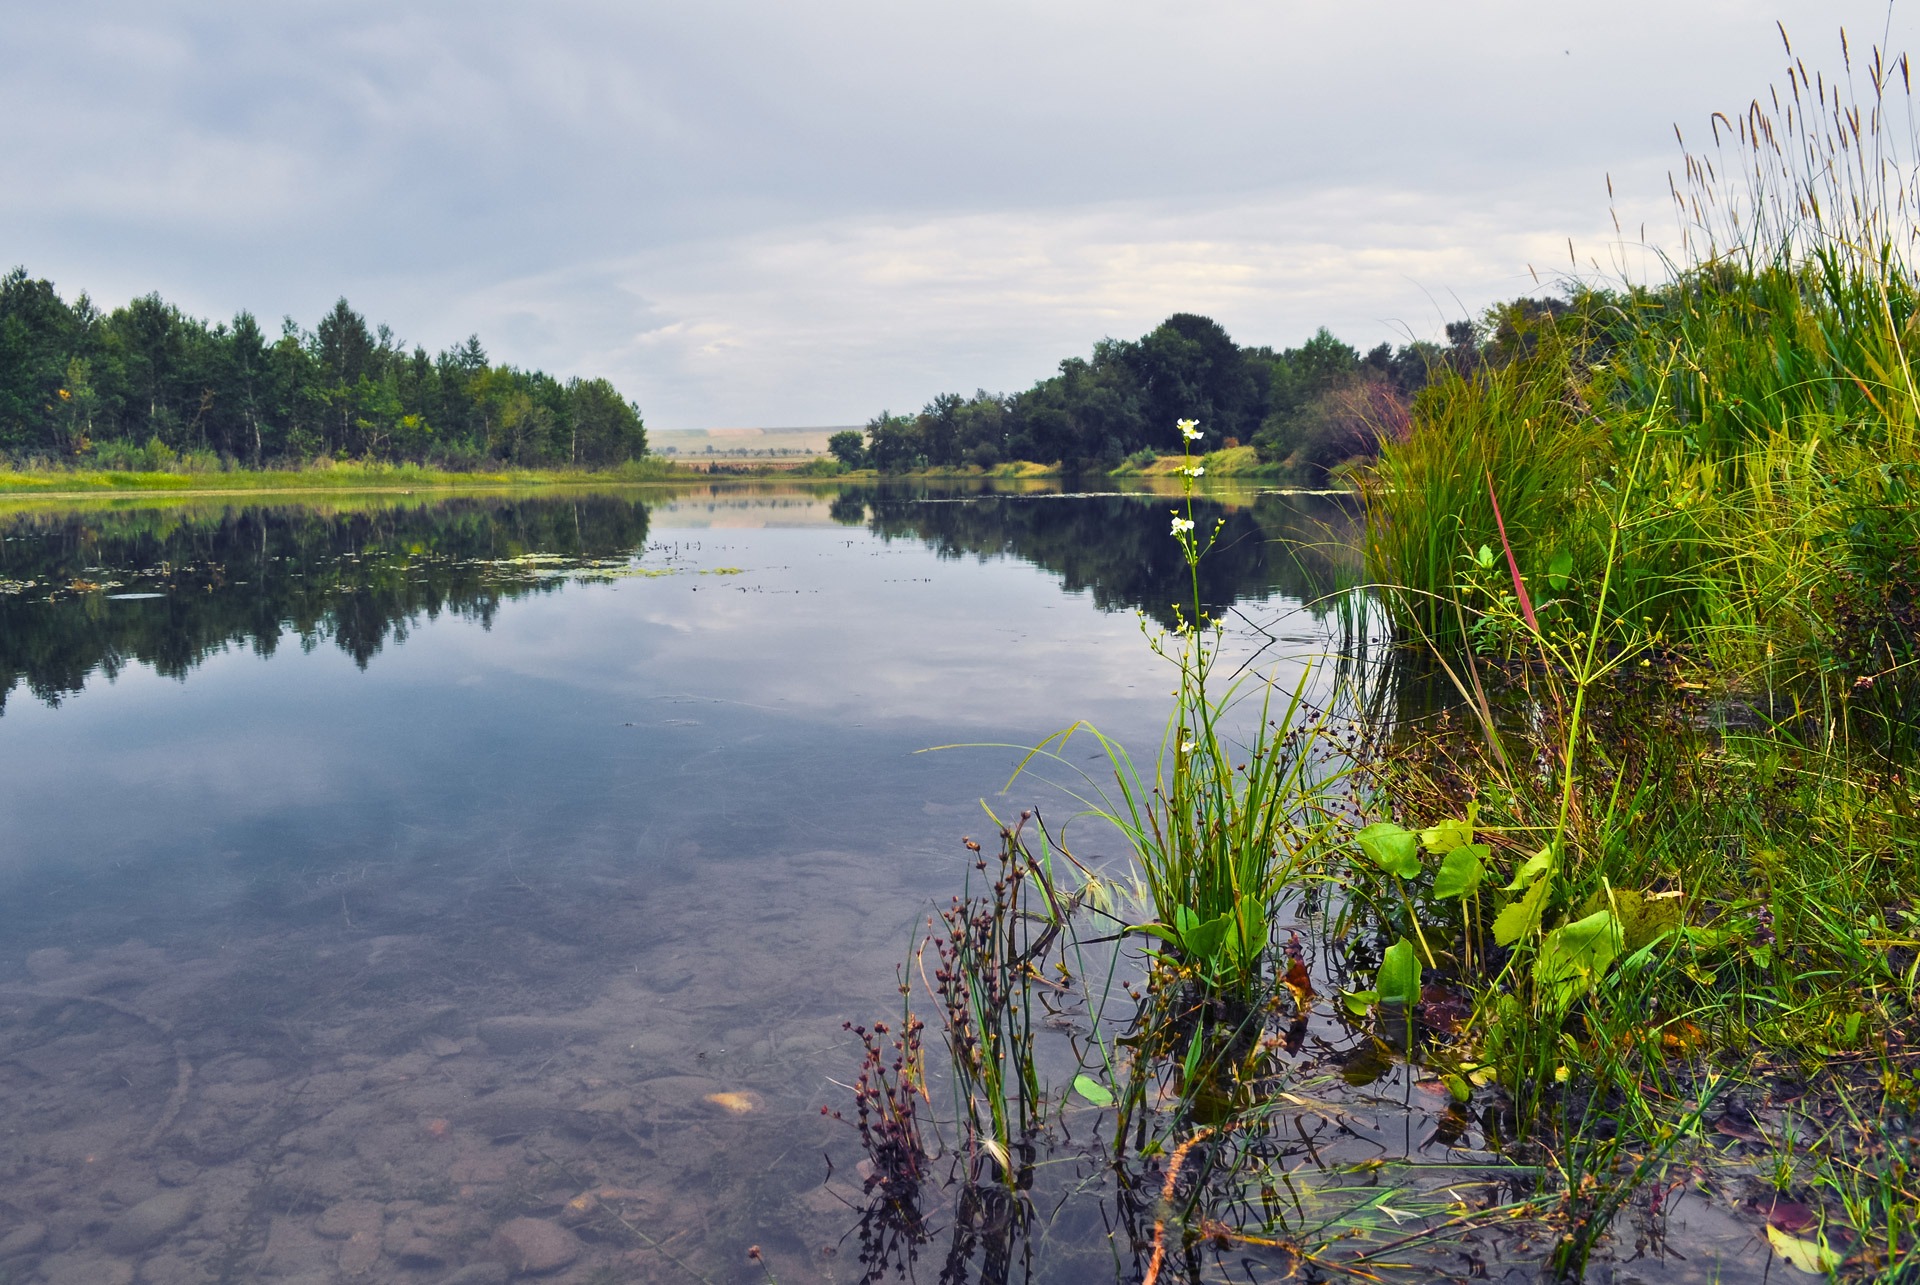
landscape, tree, water, nature, outdoor, marsh, wilderness, lake, view, river, land, pond, wild, environment, reflection, scenic, natural, scenery, reservoir, waterway, plants, body of water, wetland, habitat, loch, natural environment, geographical feature